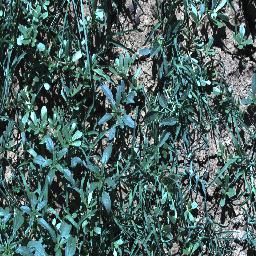
Label: negative